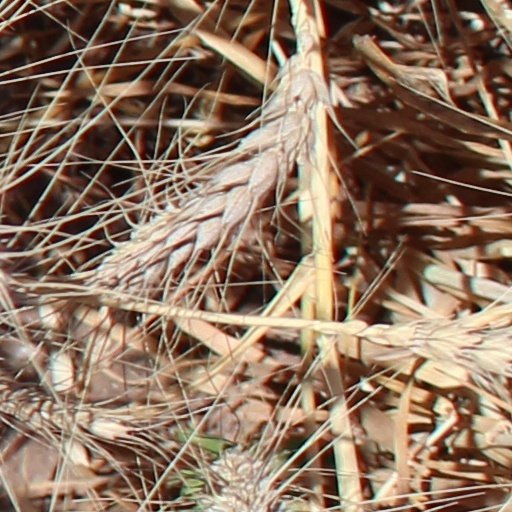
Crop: wheat